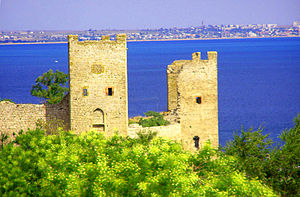
Feodosija
Feodosija, også kaldet Theodosia, er en havneby og et resortområde af regional betydning på Krimhalvøen ved Sortehavets kyst. Feodosija, der har 67.993 indbyggere, er administrativt center for området. I størstedelen af dens historie var byen kendt under navnet Caffa eller Caffa.